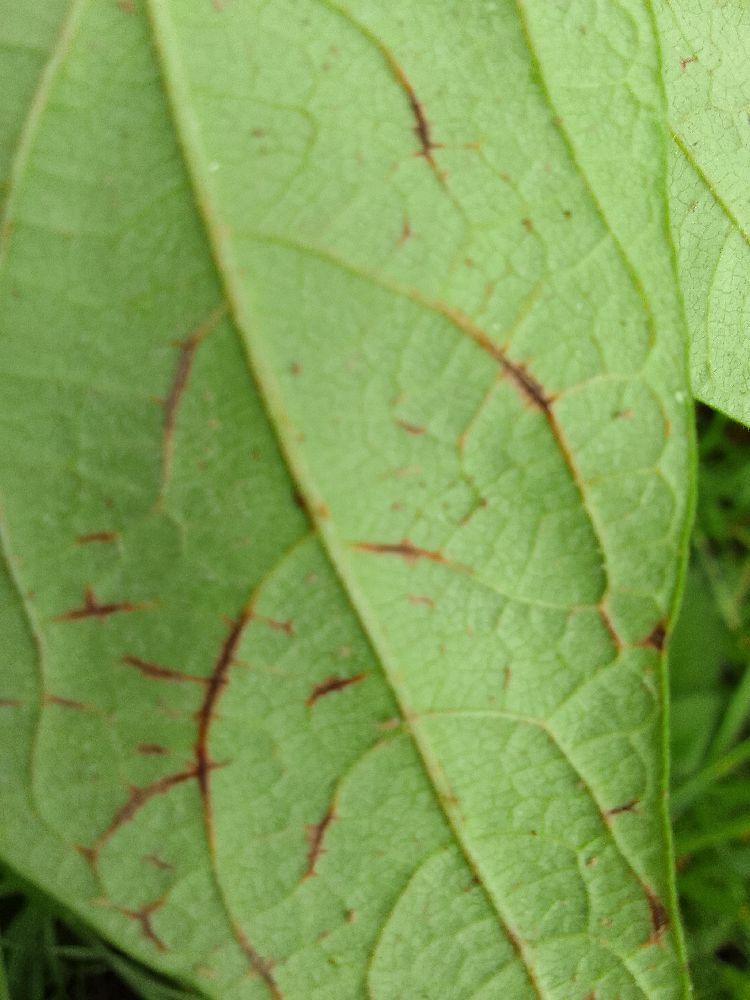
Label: anthracnose